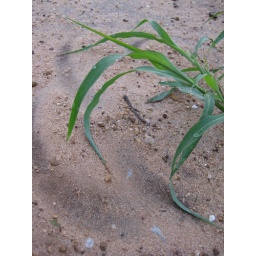
The Johnson grass cleared spots on the road as it blew in the wind